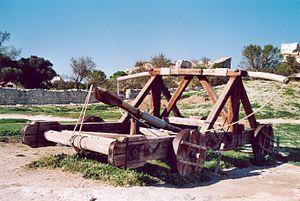
Les Baux-de-Provence Bouche du Rhône France Machine de guerre Photographie prise par Patrick GIRAUD
Les Baux-de-Provence sont une commune française, située dans le département des Bouches-du-Rhône en région Provence-Alpes-Côte d'Azur.